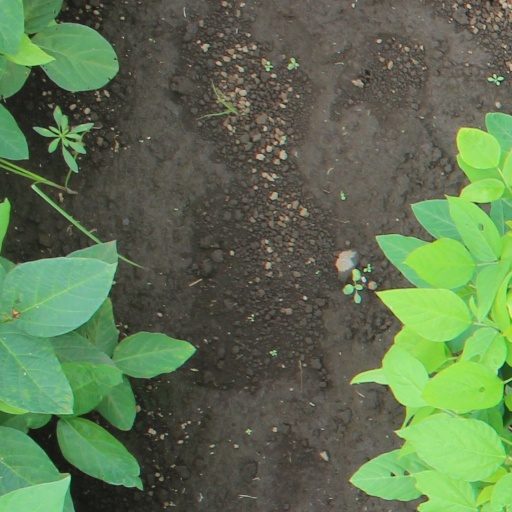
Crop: soybean